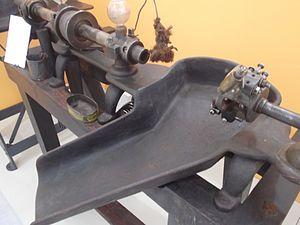
Le musée du liège de Palafrugell est situé dans la vieille usine de l'Art nouveau de Can Mario, à Palafrugell.